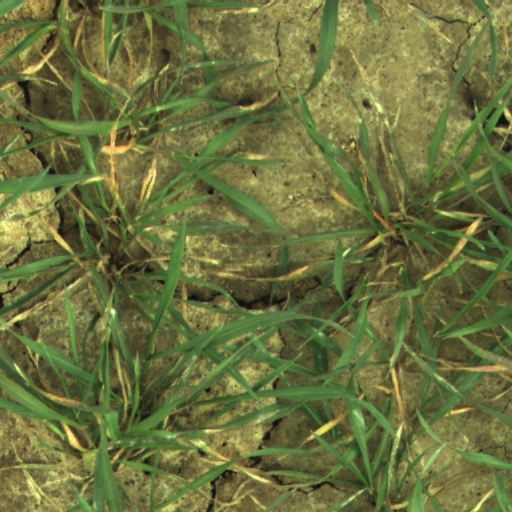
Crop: wheat